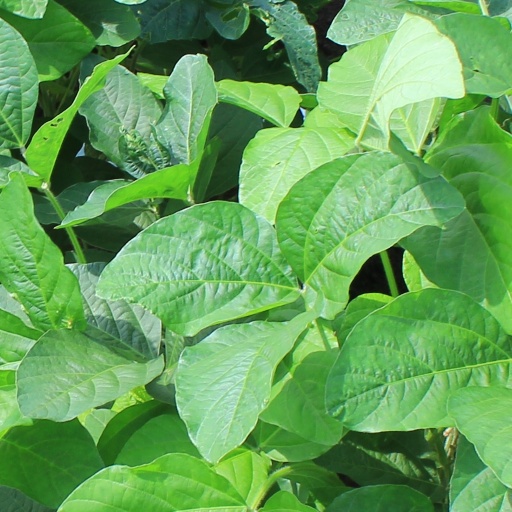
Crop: soybean